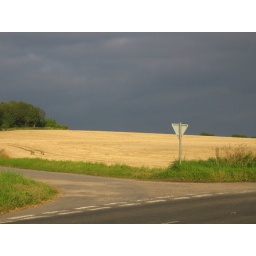
thunderstorm over water tower field collected just in time